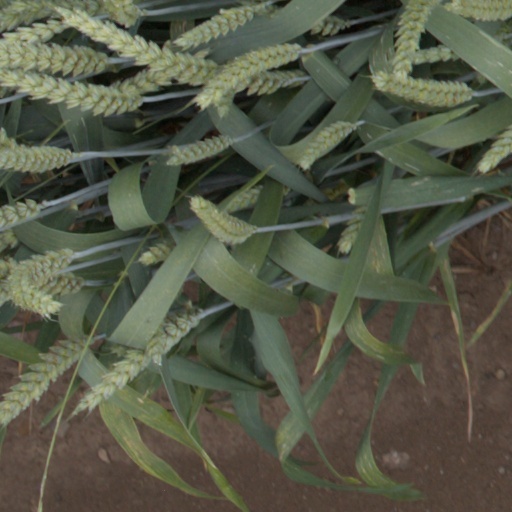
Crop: wheat